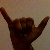
The image shows a hand gesture representing the letter 'Y' in Indian Sign Language.